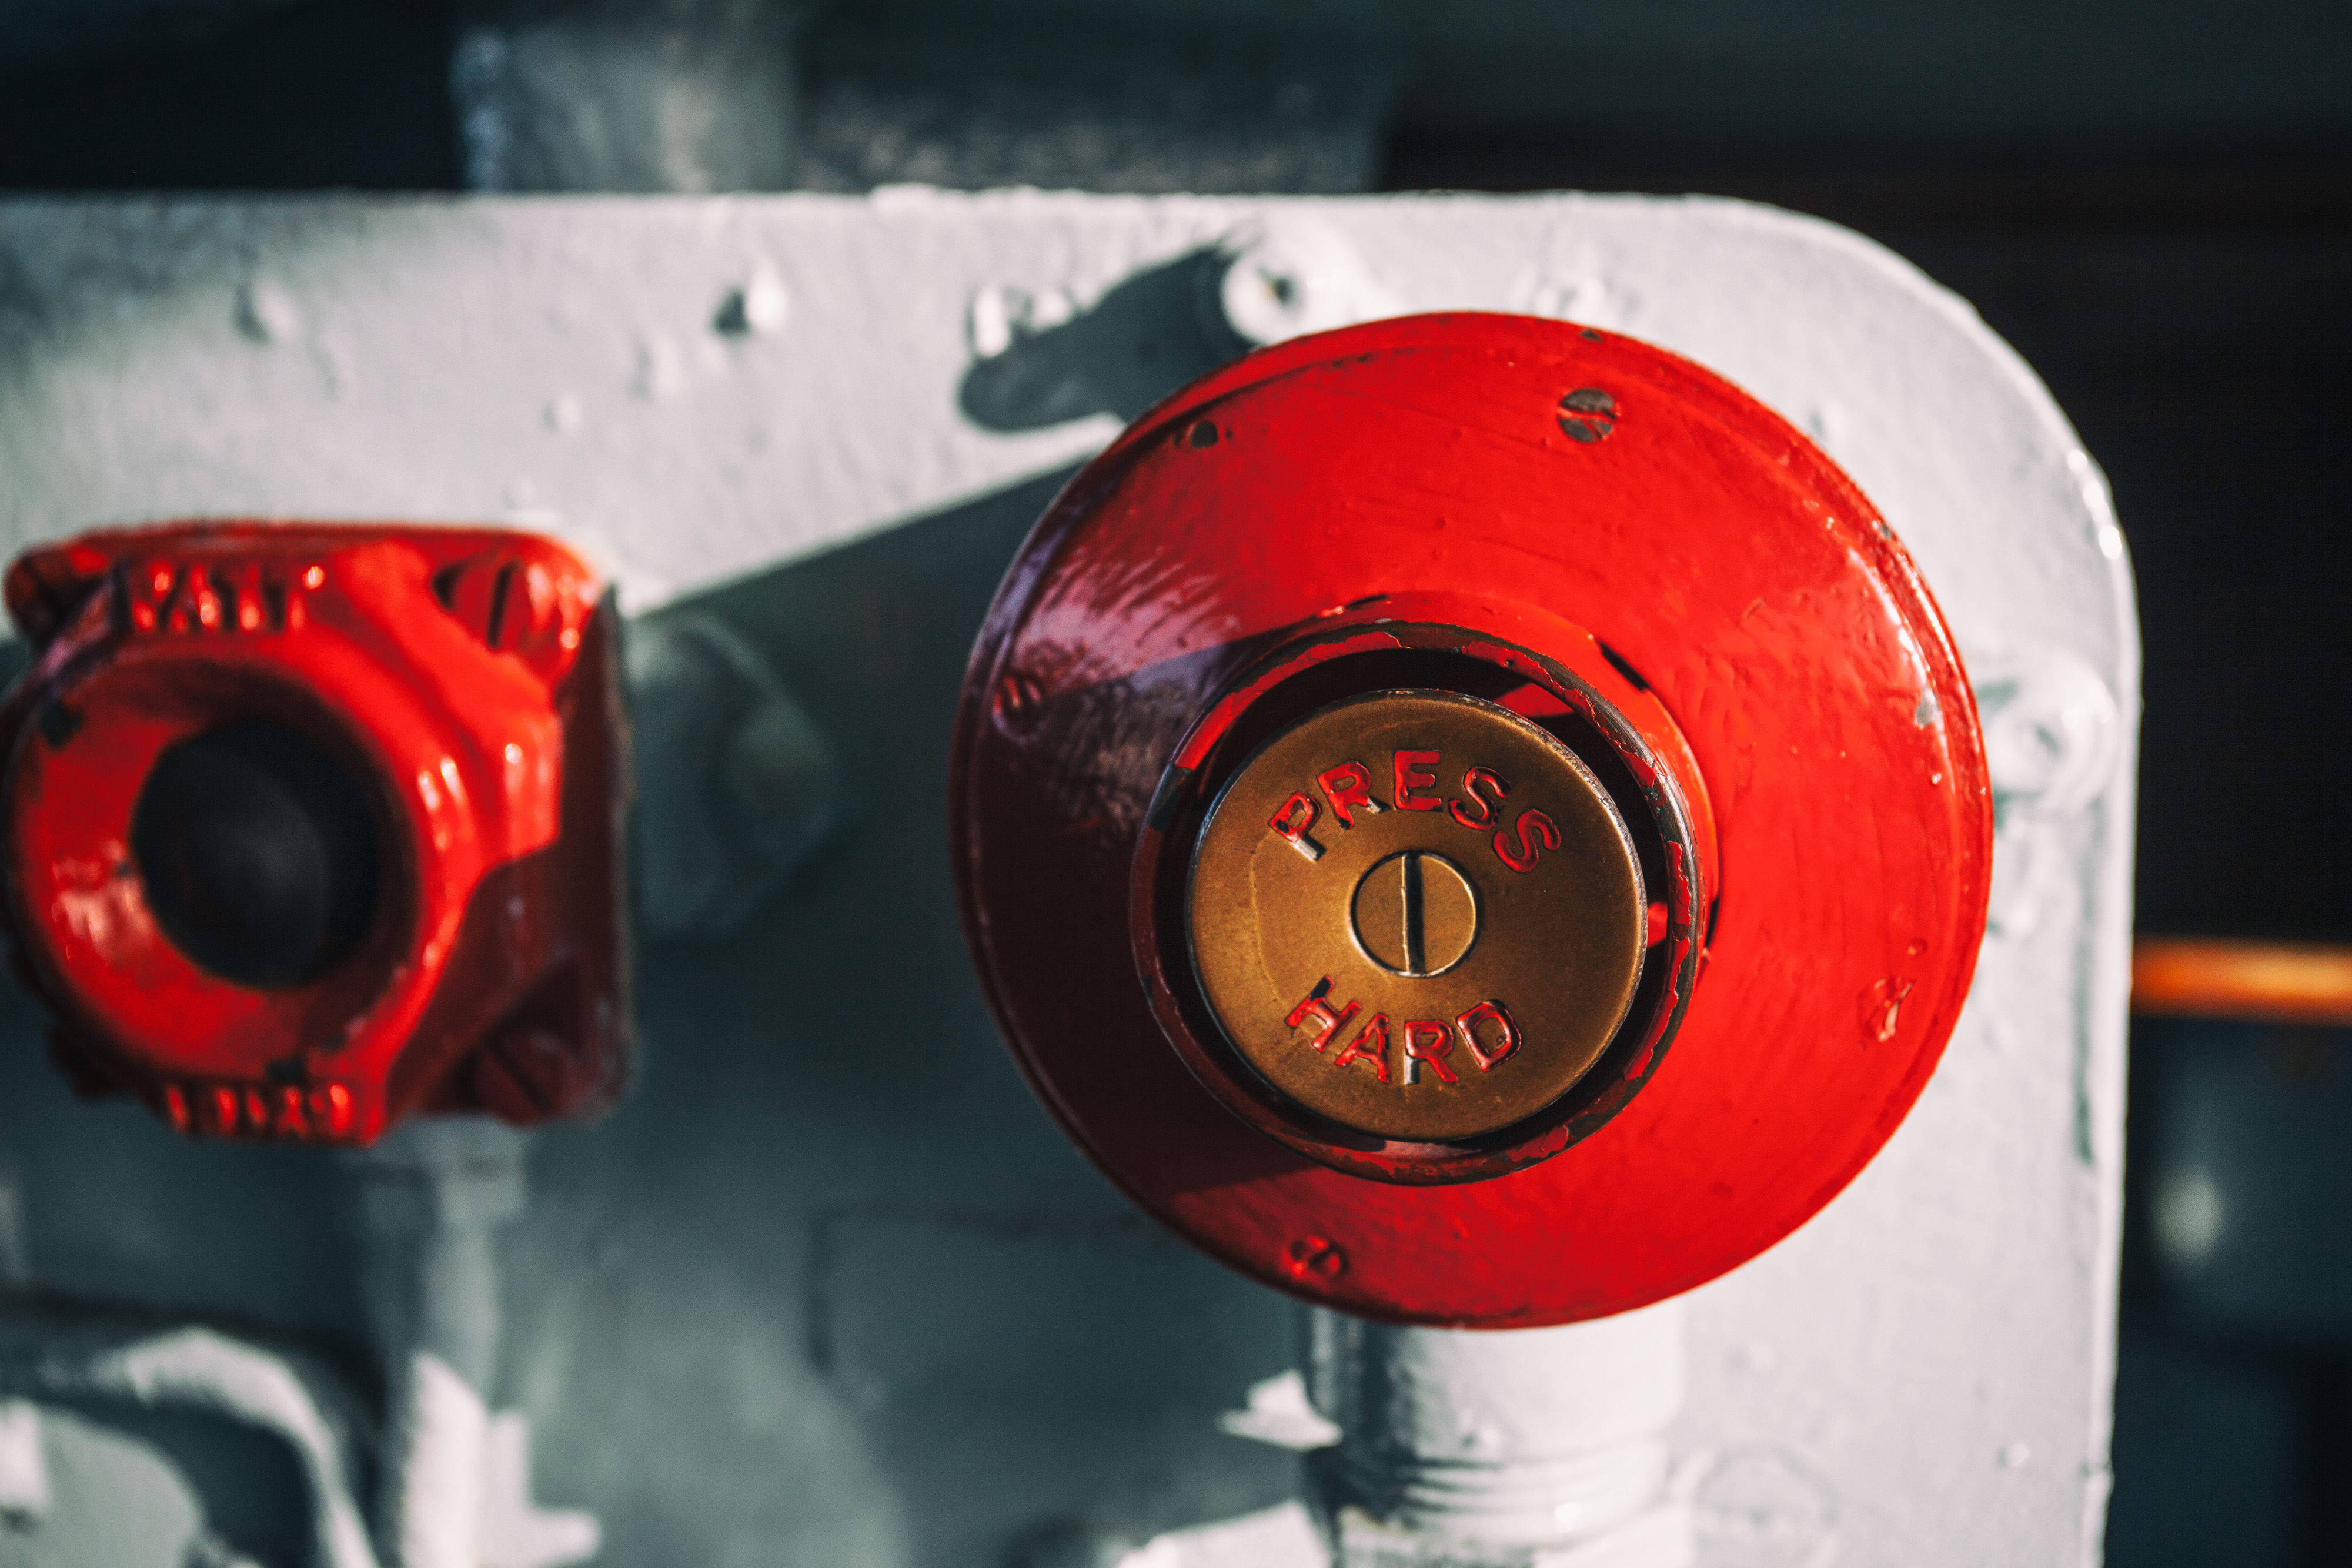
red, automotive lighting, fire alarm system, Colorfulness, alarm device